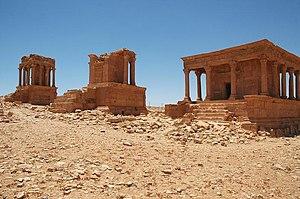
Ghirza est un site archéologique de Tripolitaine, en Libye. Elle est célèbre du fait de mausolées monumentaux dont certains restent bien conservés. Les inscriptions recueillies permettent d'attribuer les monuments à des populations libyennes romanisées et de les dater des IIIᵉ siècle-VIᵉ siècle.
L’Afrique ou Afrique proconsulaire, est une ancienne province romaine qui correspond aux actuels nord et sud-est tunisien, plus une partie de l'Algérie et de la Libye actuelle.